Eygluy-Escoulin

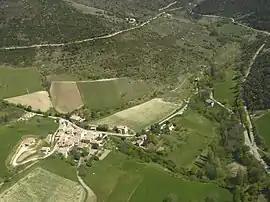
An aerial view of Eygluy-Escoulin

Eygluy-Escoulin is a commune in the Drôme department in the Auvergne-Rhône-Alpes region in southeastern France.